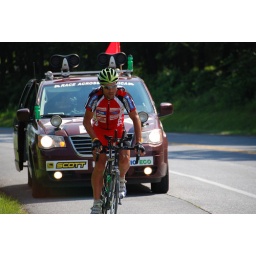
As Jure and his van approached my position by the side of the road they came to a stop...